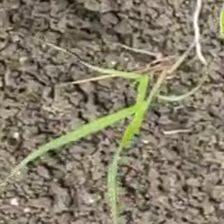
Weed species: Digitaria_SP_(Digitaria Sanguinalis )